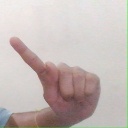
अक्षर: ए